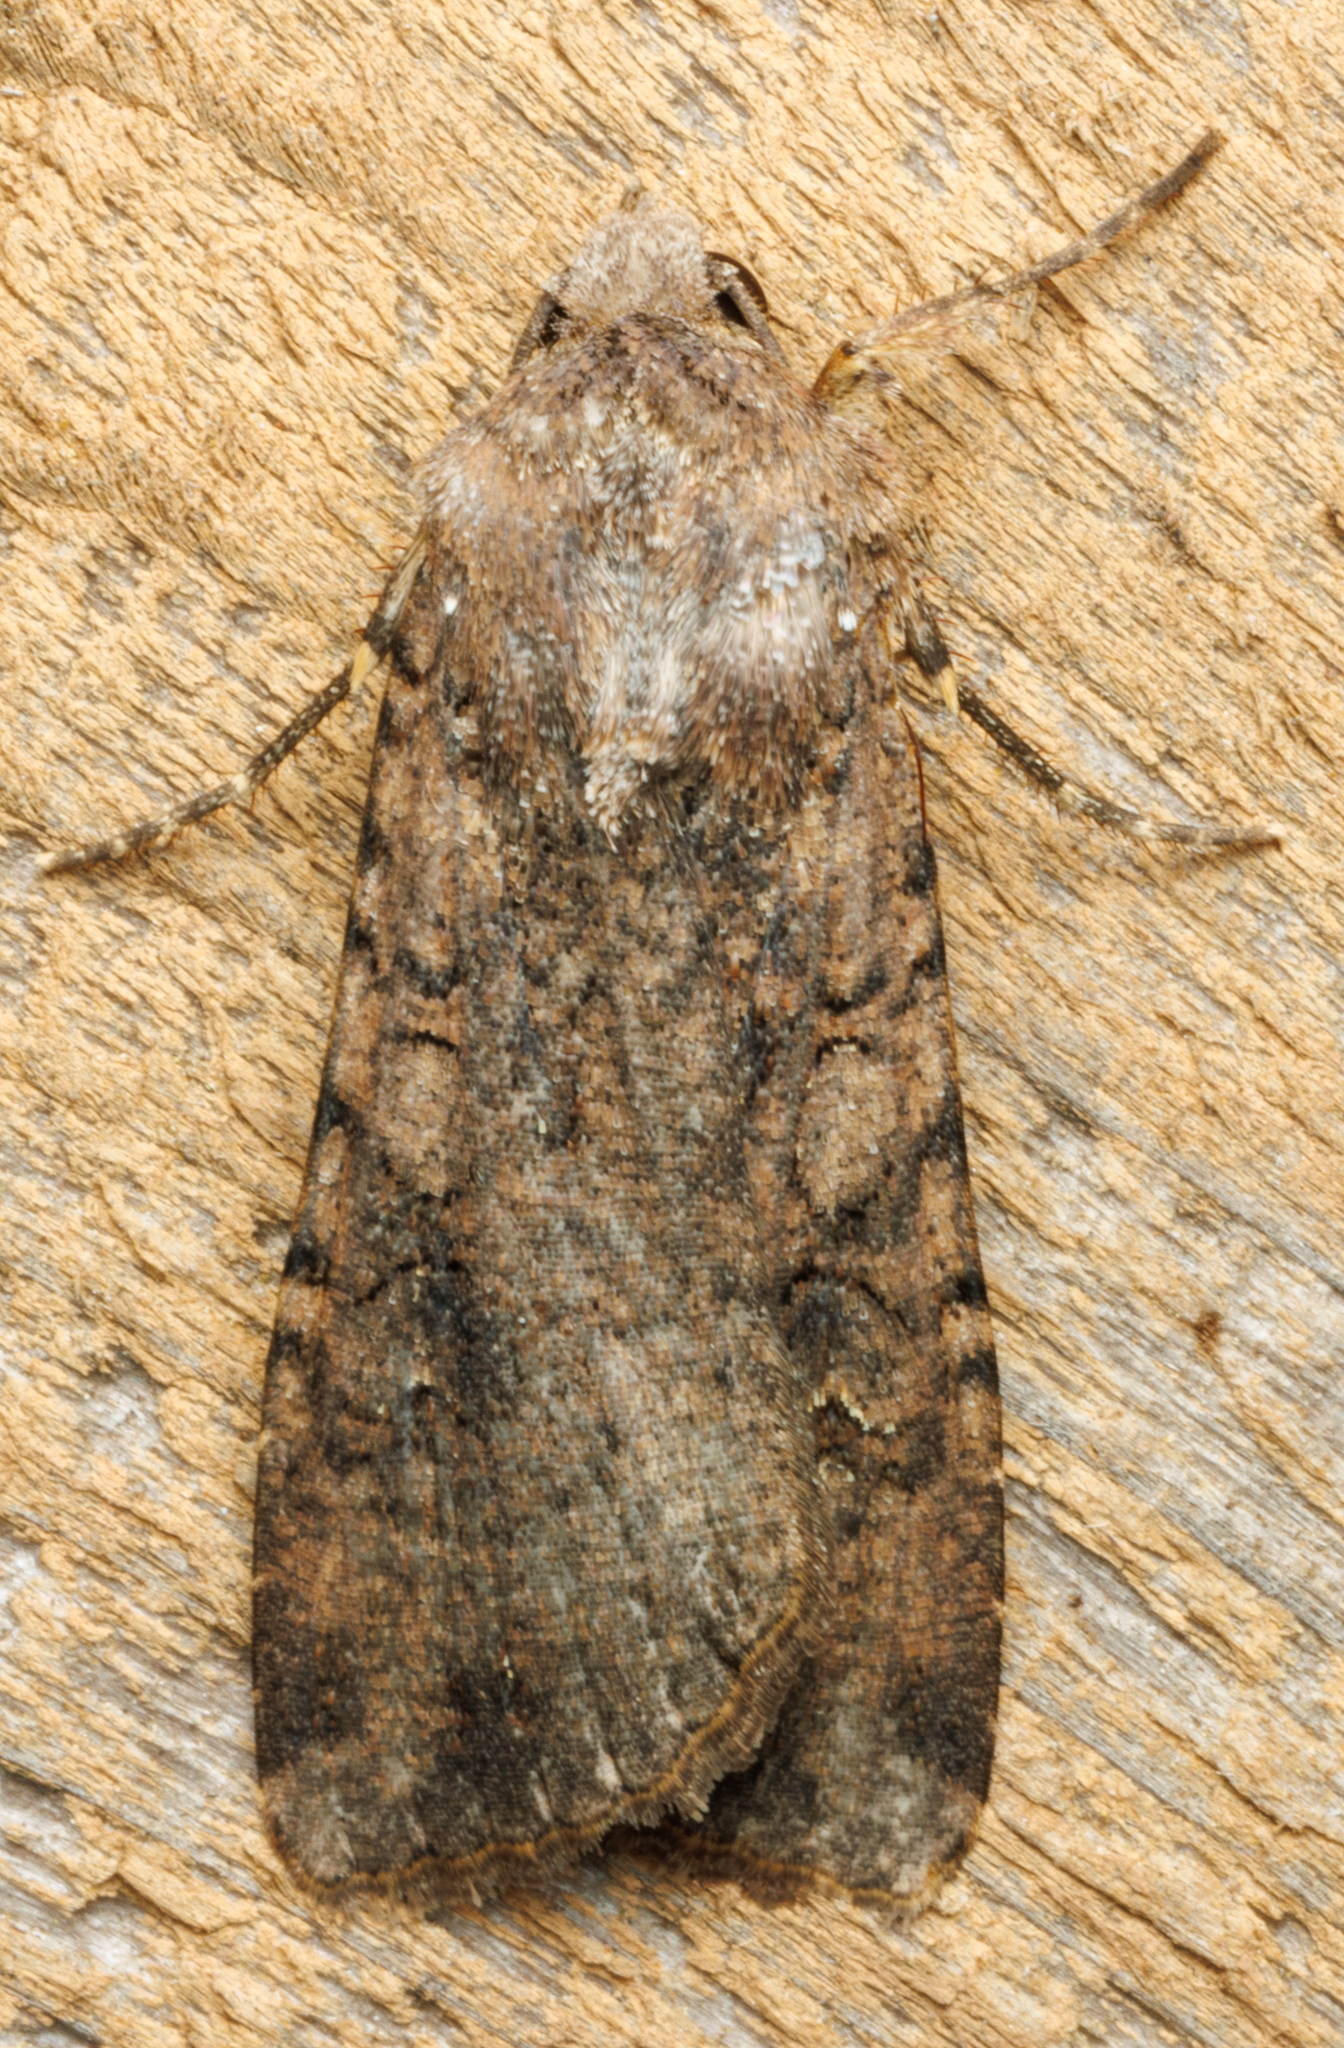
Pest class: cutworms